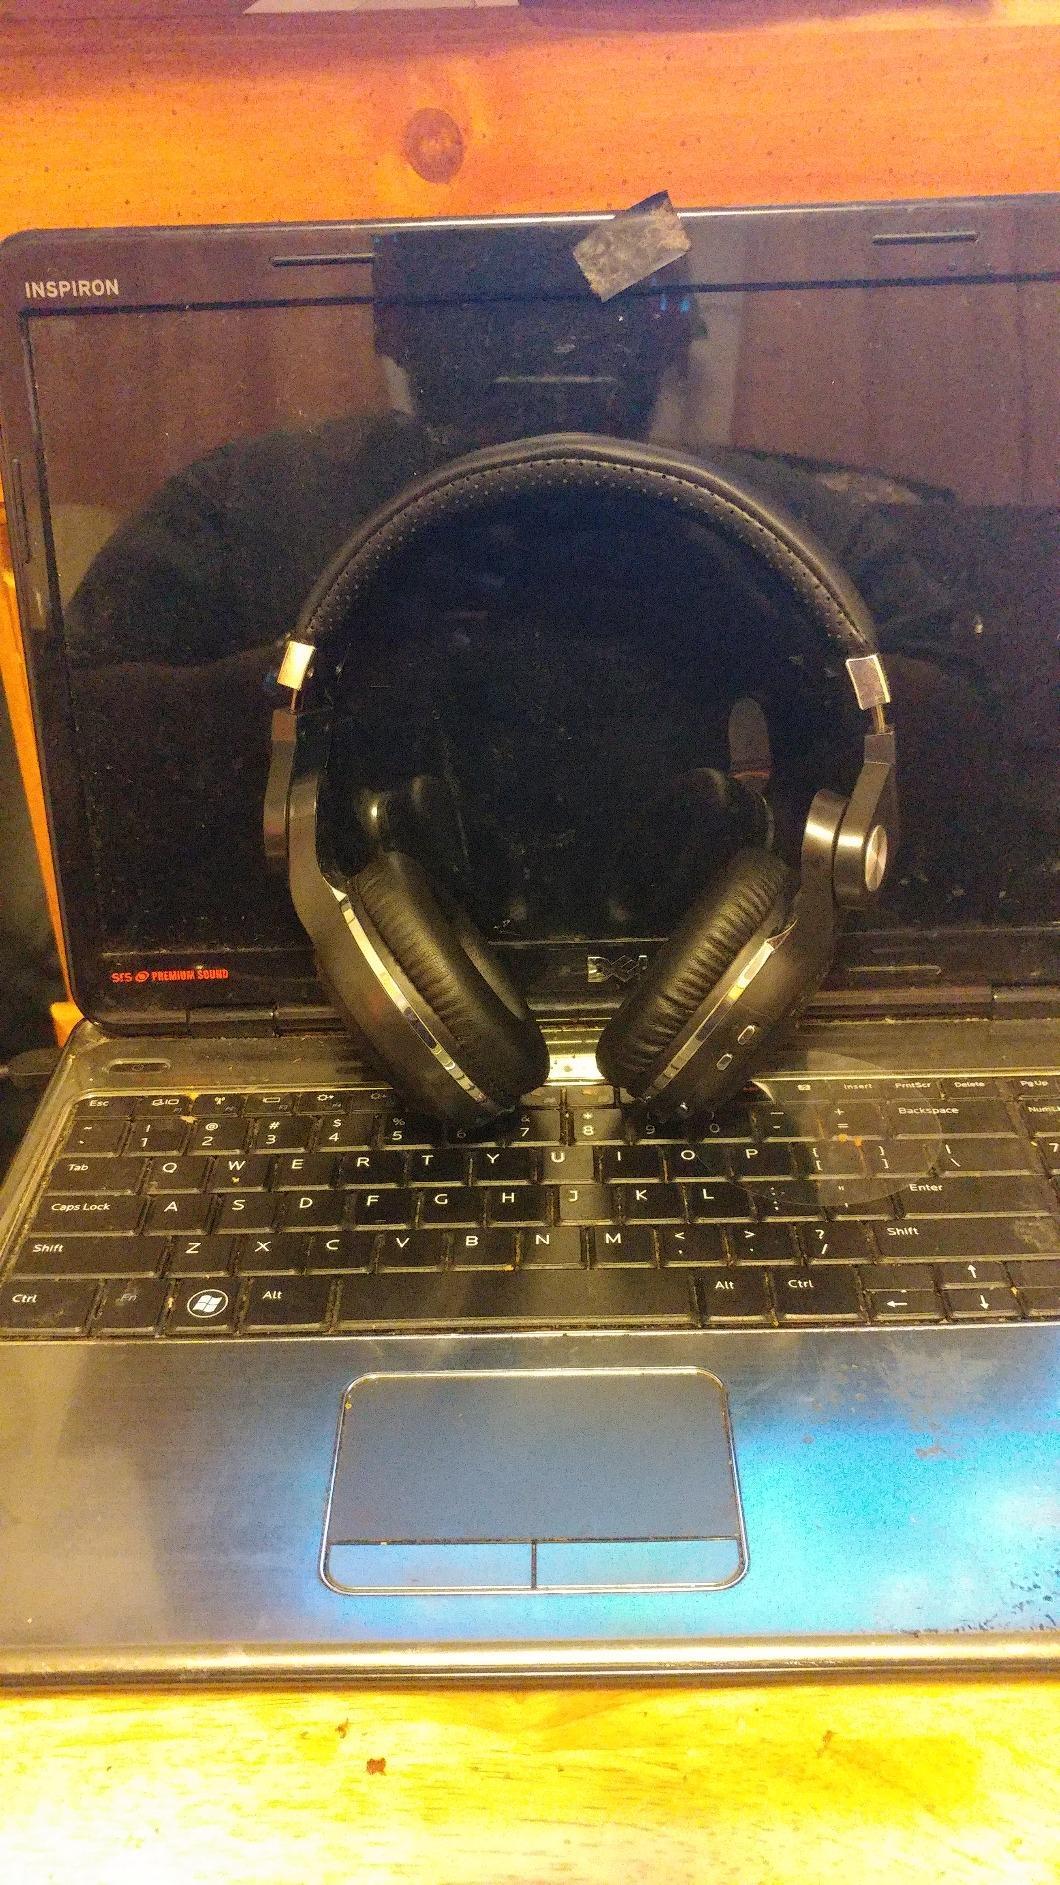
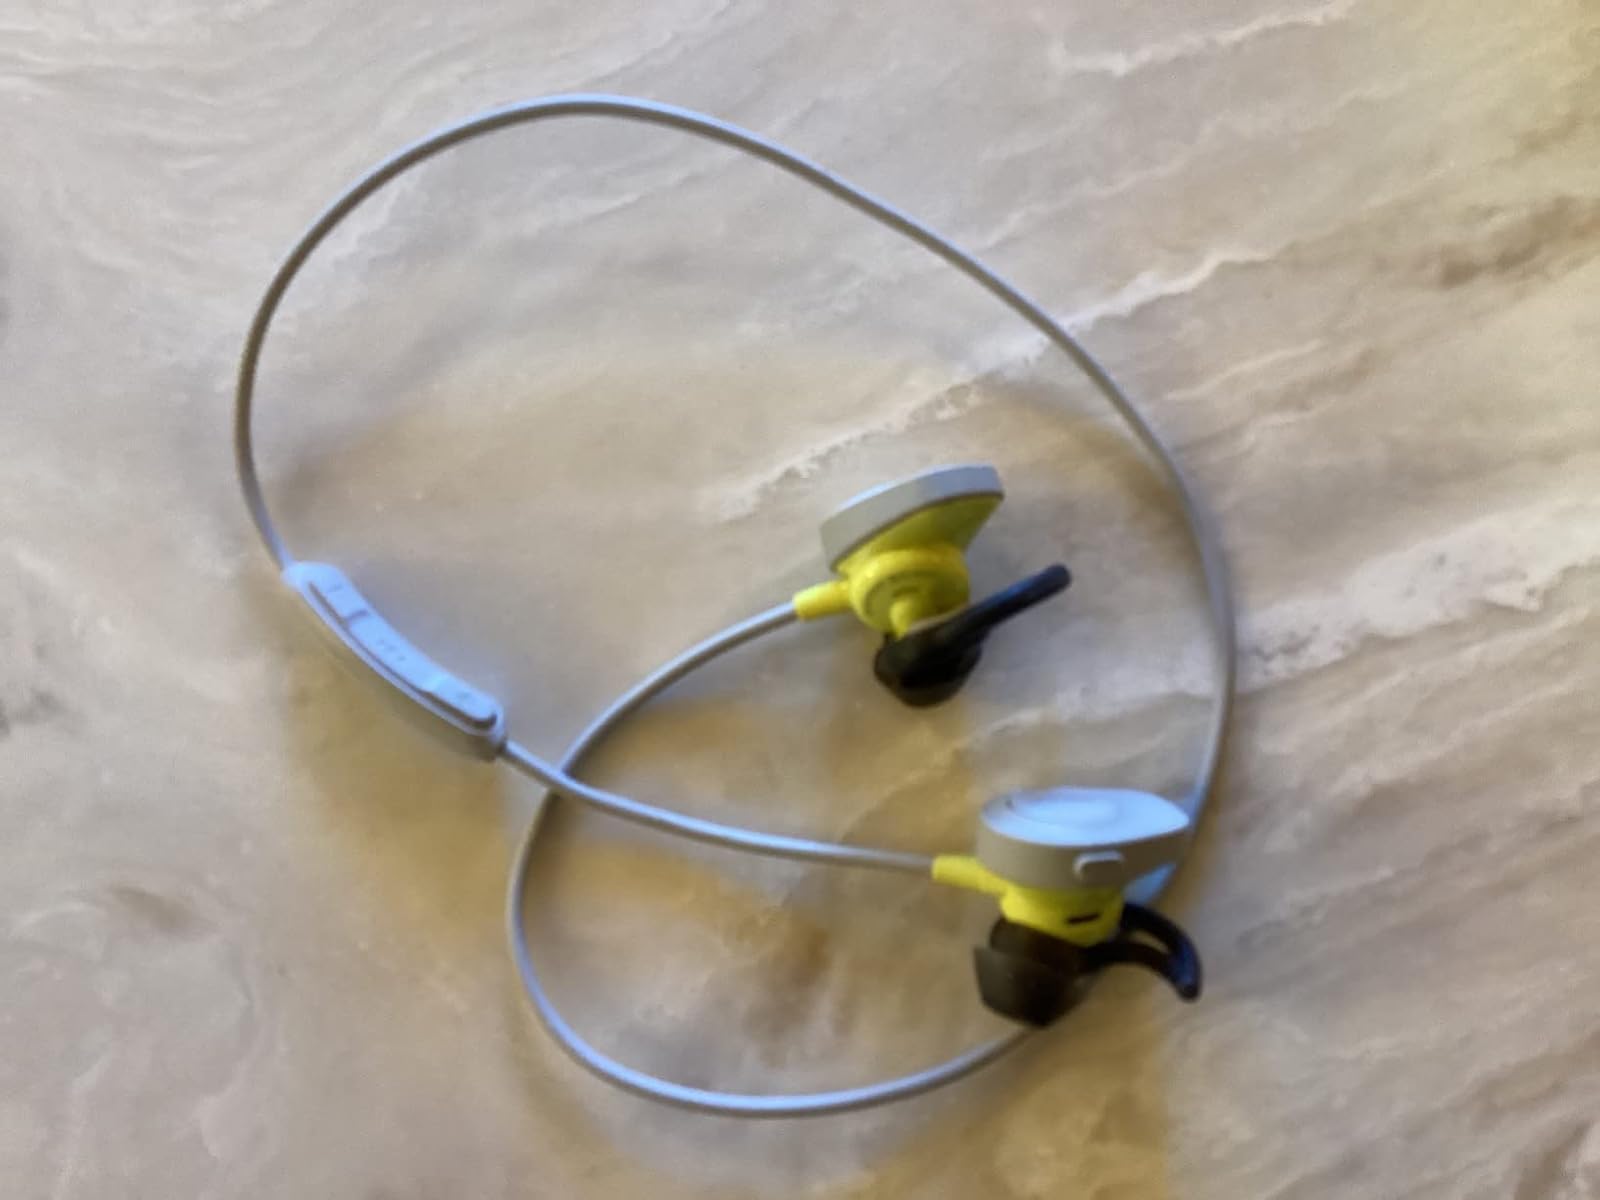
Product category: headphones
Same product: no